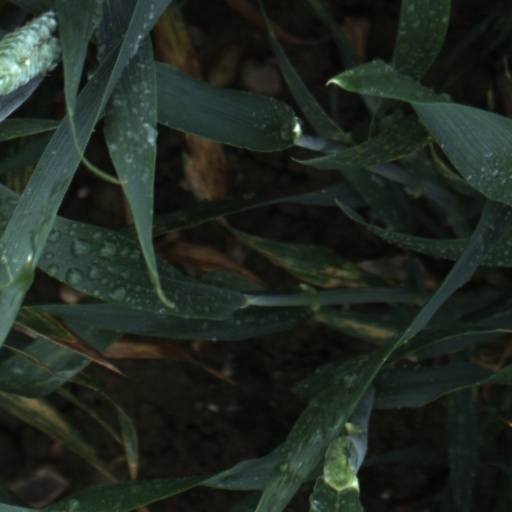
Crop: wheat